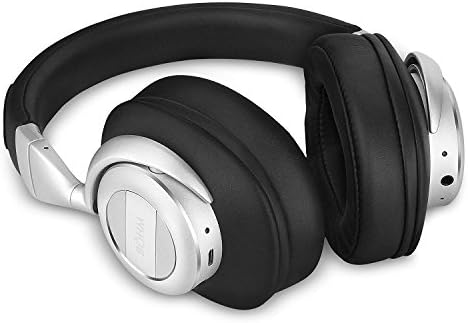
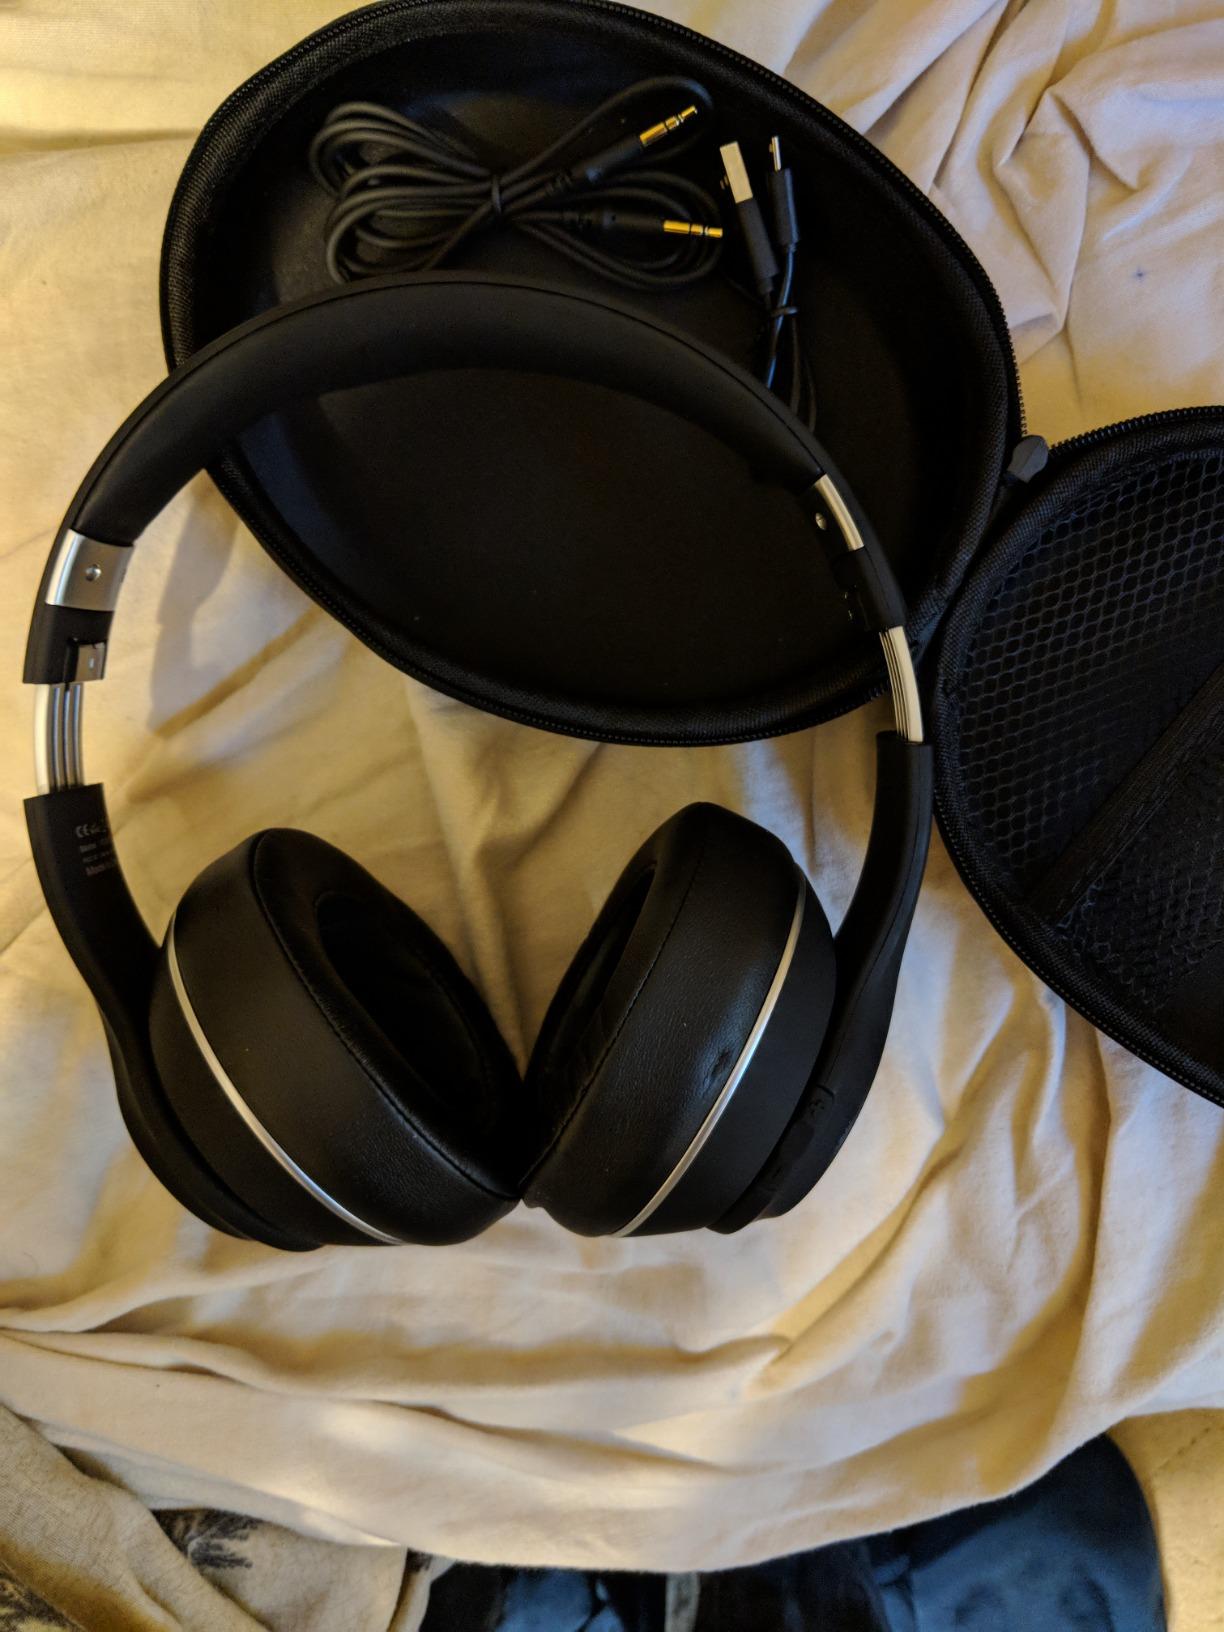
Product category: headphones
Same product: no